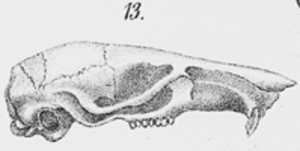
Delomys est un genre de rongeurs de la famille des Cricétidés.